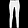
Label: Trouser